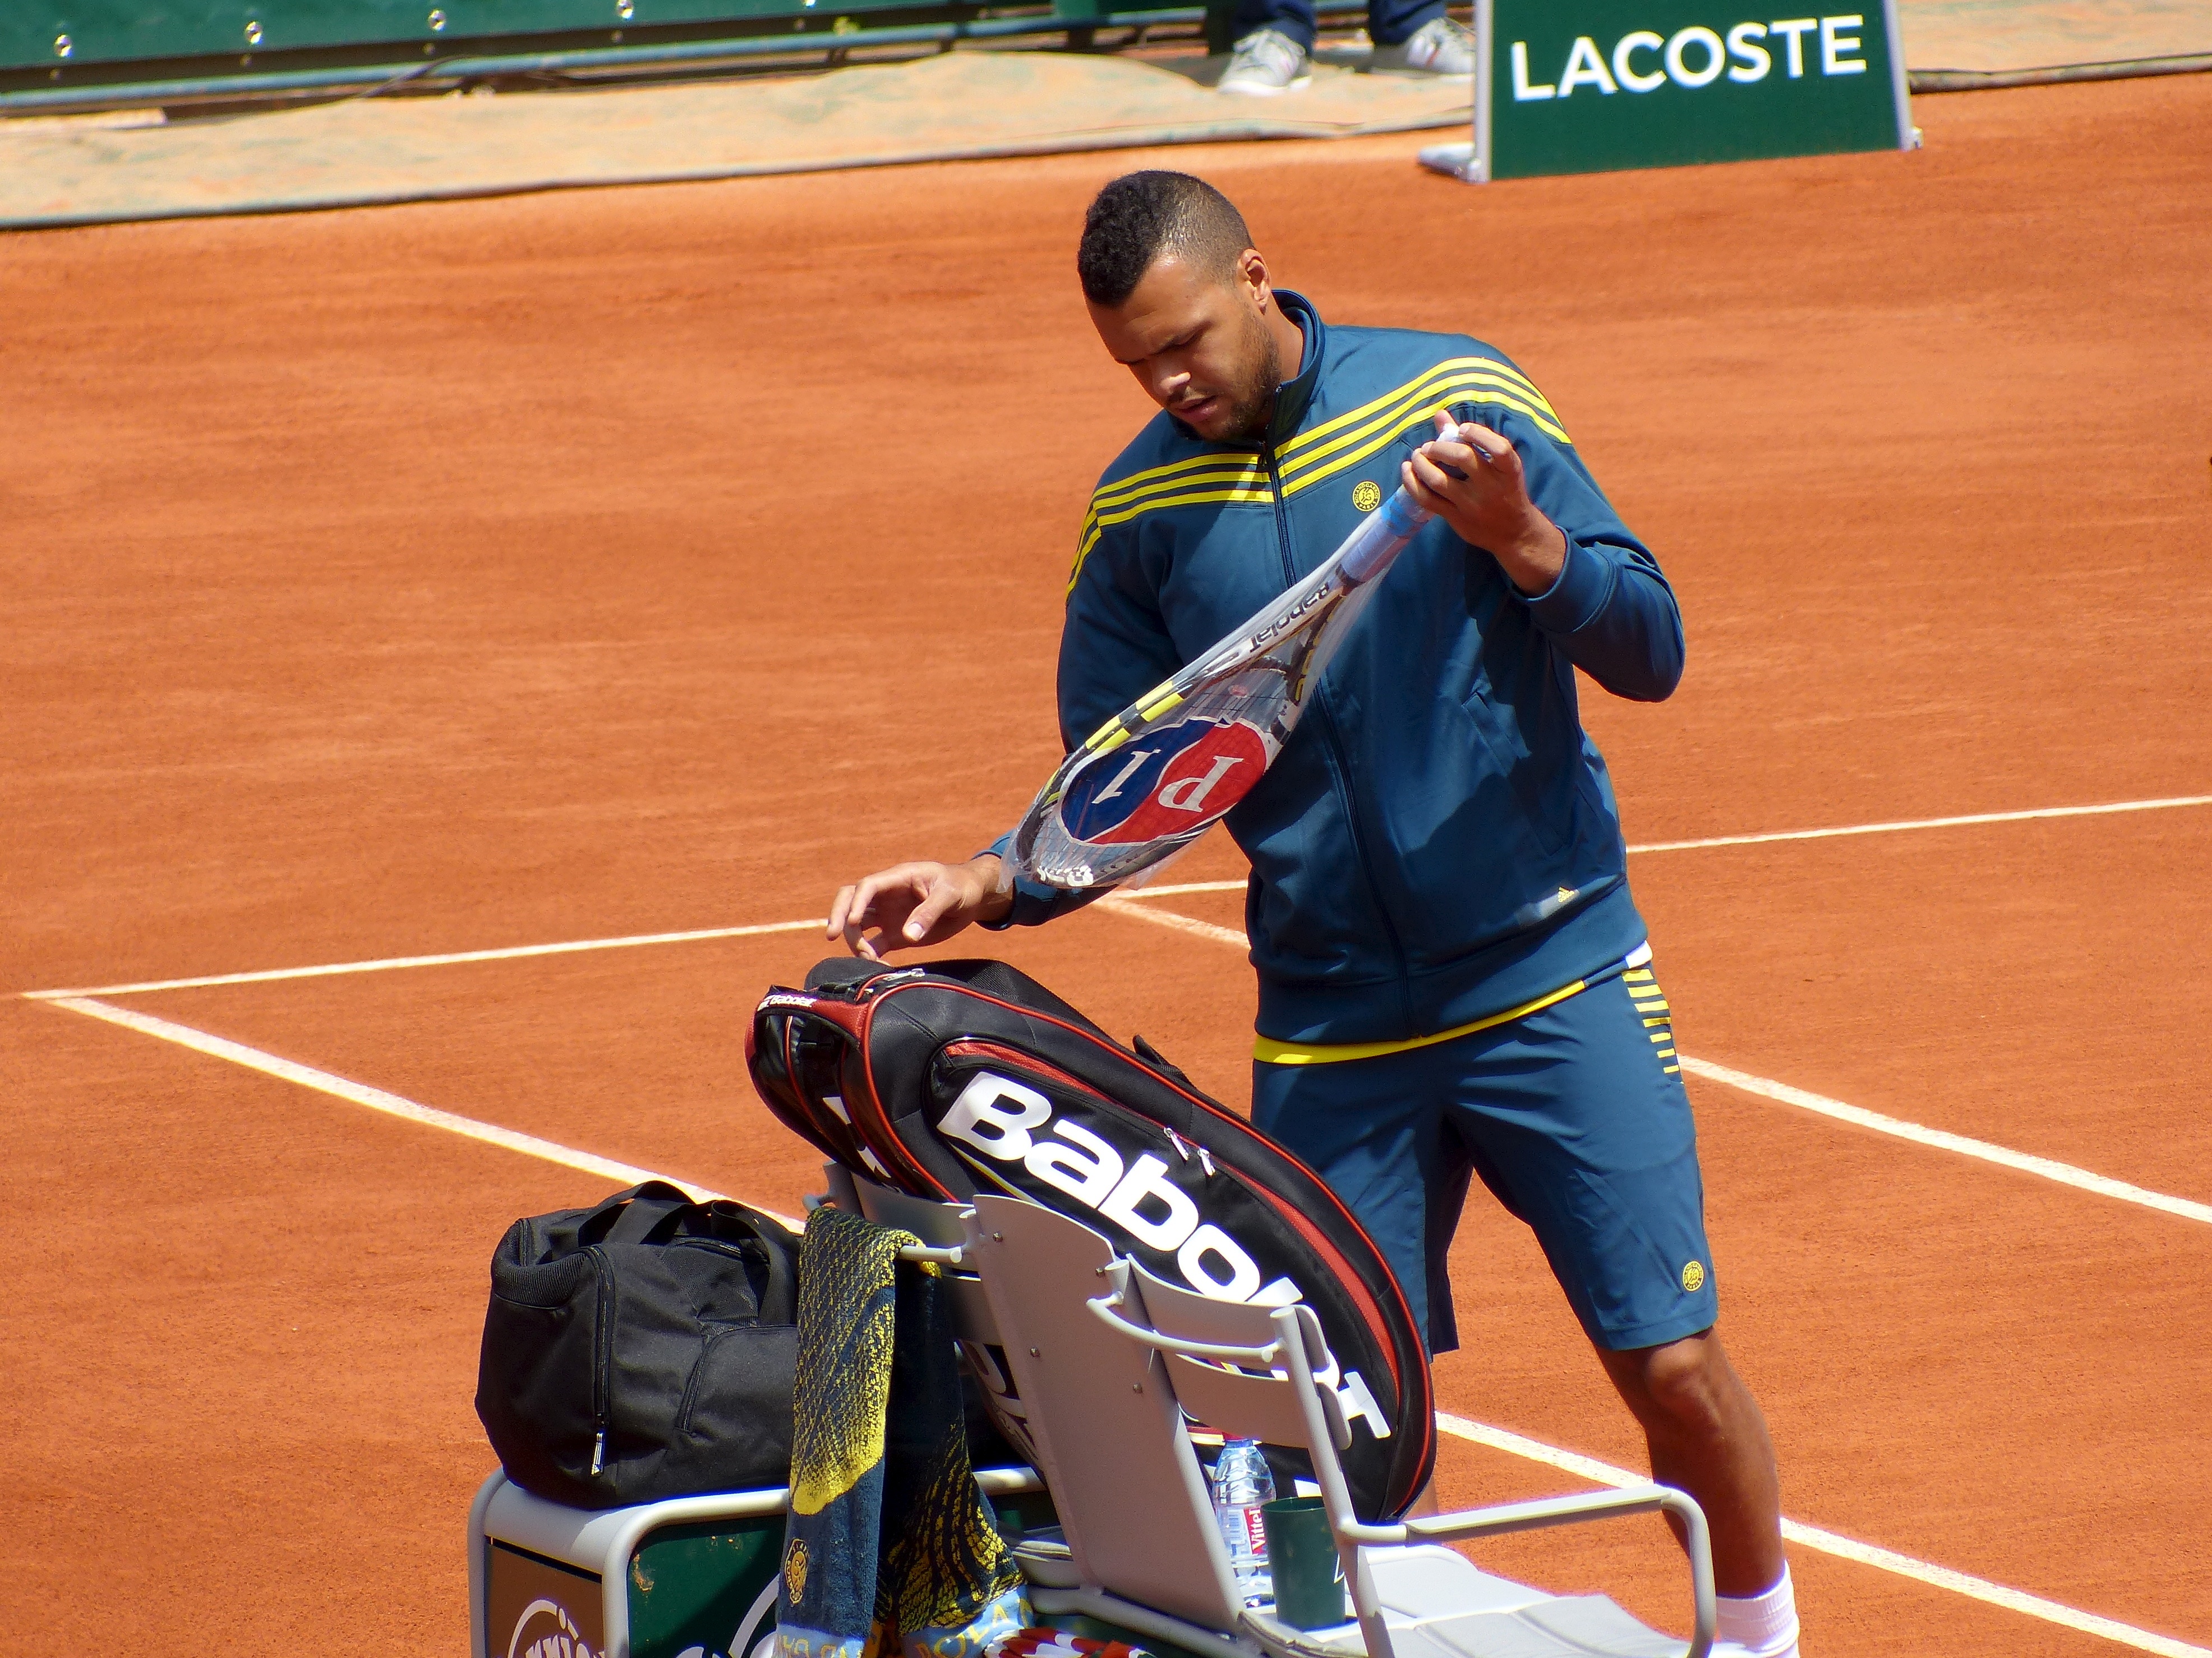
structure, france, 2013, tennis, rolandgarros, sports, race track, championship, tournament, sprint, frenchopen, tsonga, ball game, sport venue, competition event, racquet sport, wheelchair sports